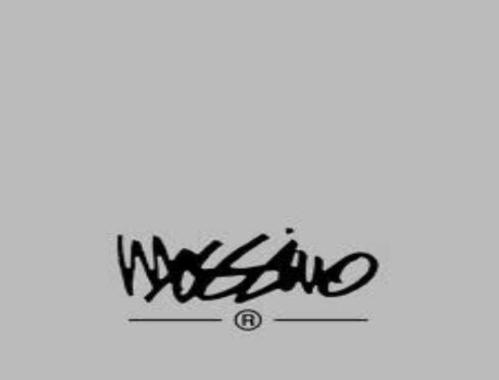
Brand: mossimo
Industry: Clothes